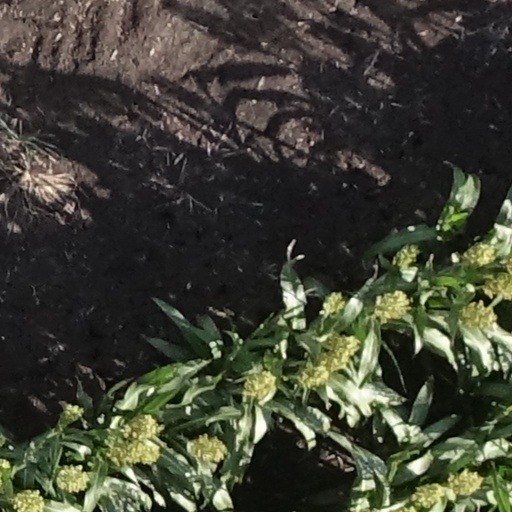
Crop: sorghum